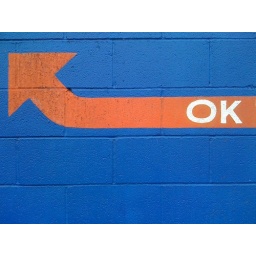
This sign was painted on a building on the corner of 4th &amp;amp; Michigan in Seattle.